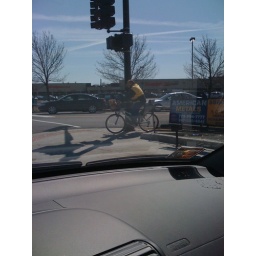
Dog in a bike basket